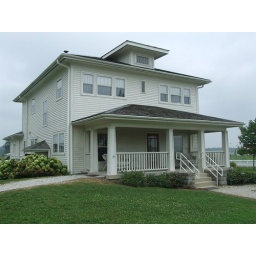
This house was built in the 1920's from a Sears Roebuck home design and construction kit.